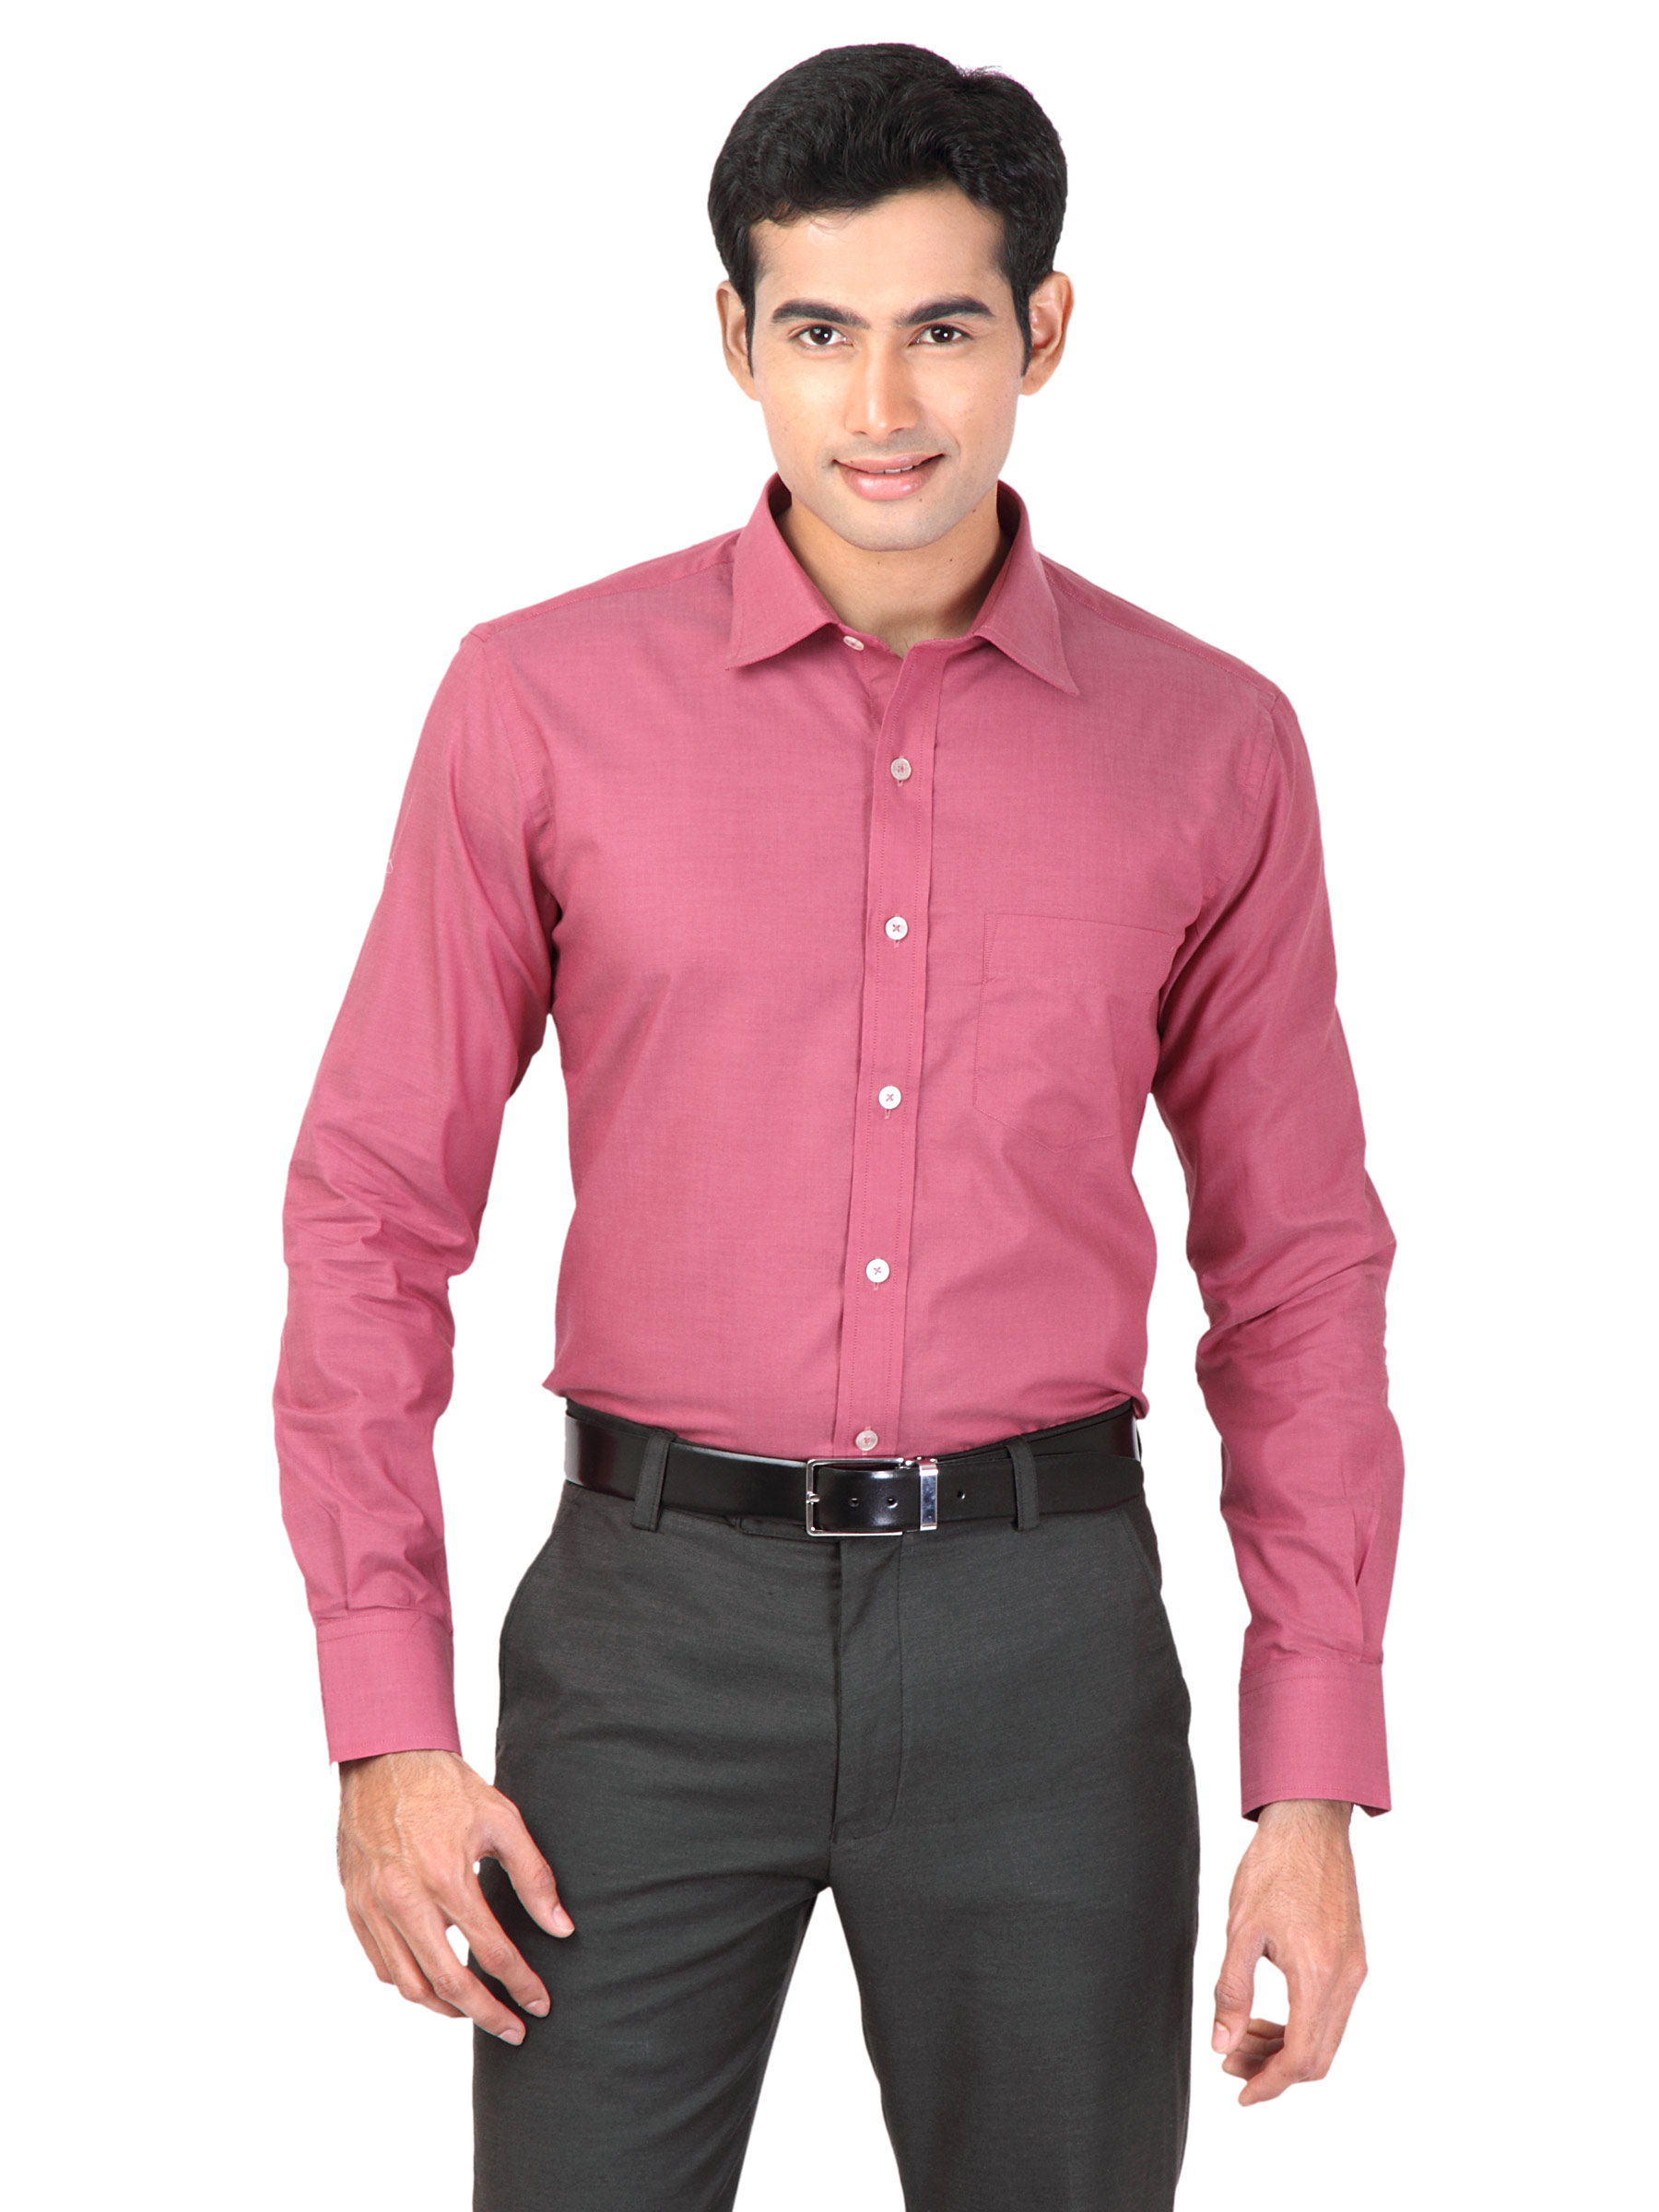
Genesis Men Solid Pink Shirts
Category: Apparel / Topwear / Shirts
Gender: Men
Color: Pink
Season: Fall 2011
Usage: Formal